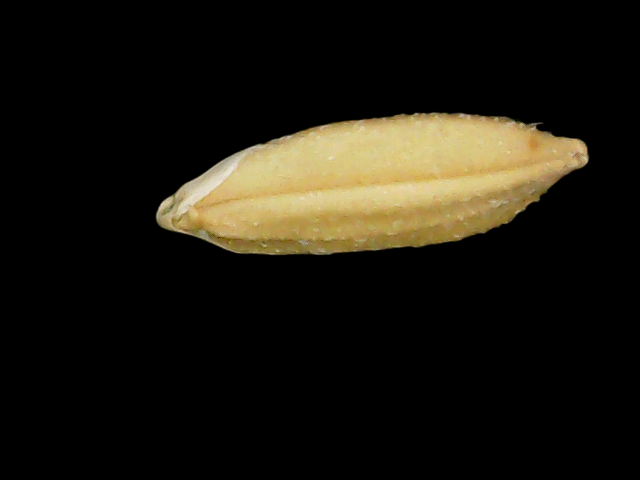
Rice variety: Binadhan10